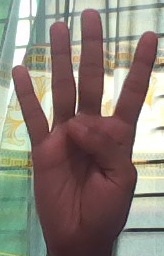
ASL sign: 4